Juniper

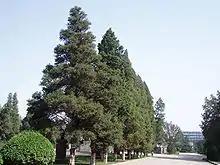
Avenue of "Juniperus chinensis"

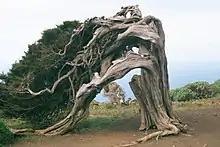
"Juniperus phoenicea" on El Hierro, Canary Islands

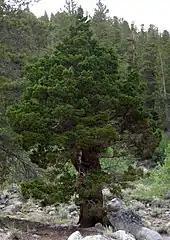
"Juniperus grandis" in the eastern Sierra Nevada, Rock Creek Canyon, California

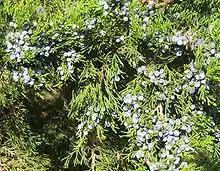
"Juniperus virginiana" in October laden with ripe cones

, Plants of the World Online accepts the following additional species to those listed above: